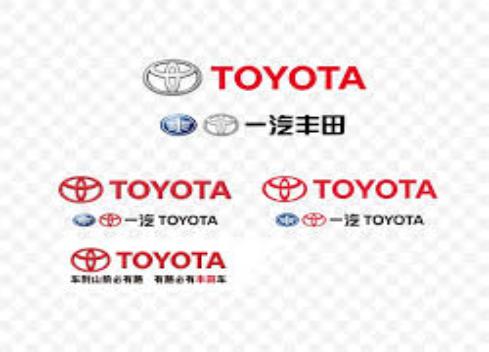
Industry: Transportation